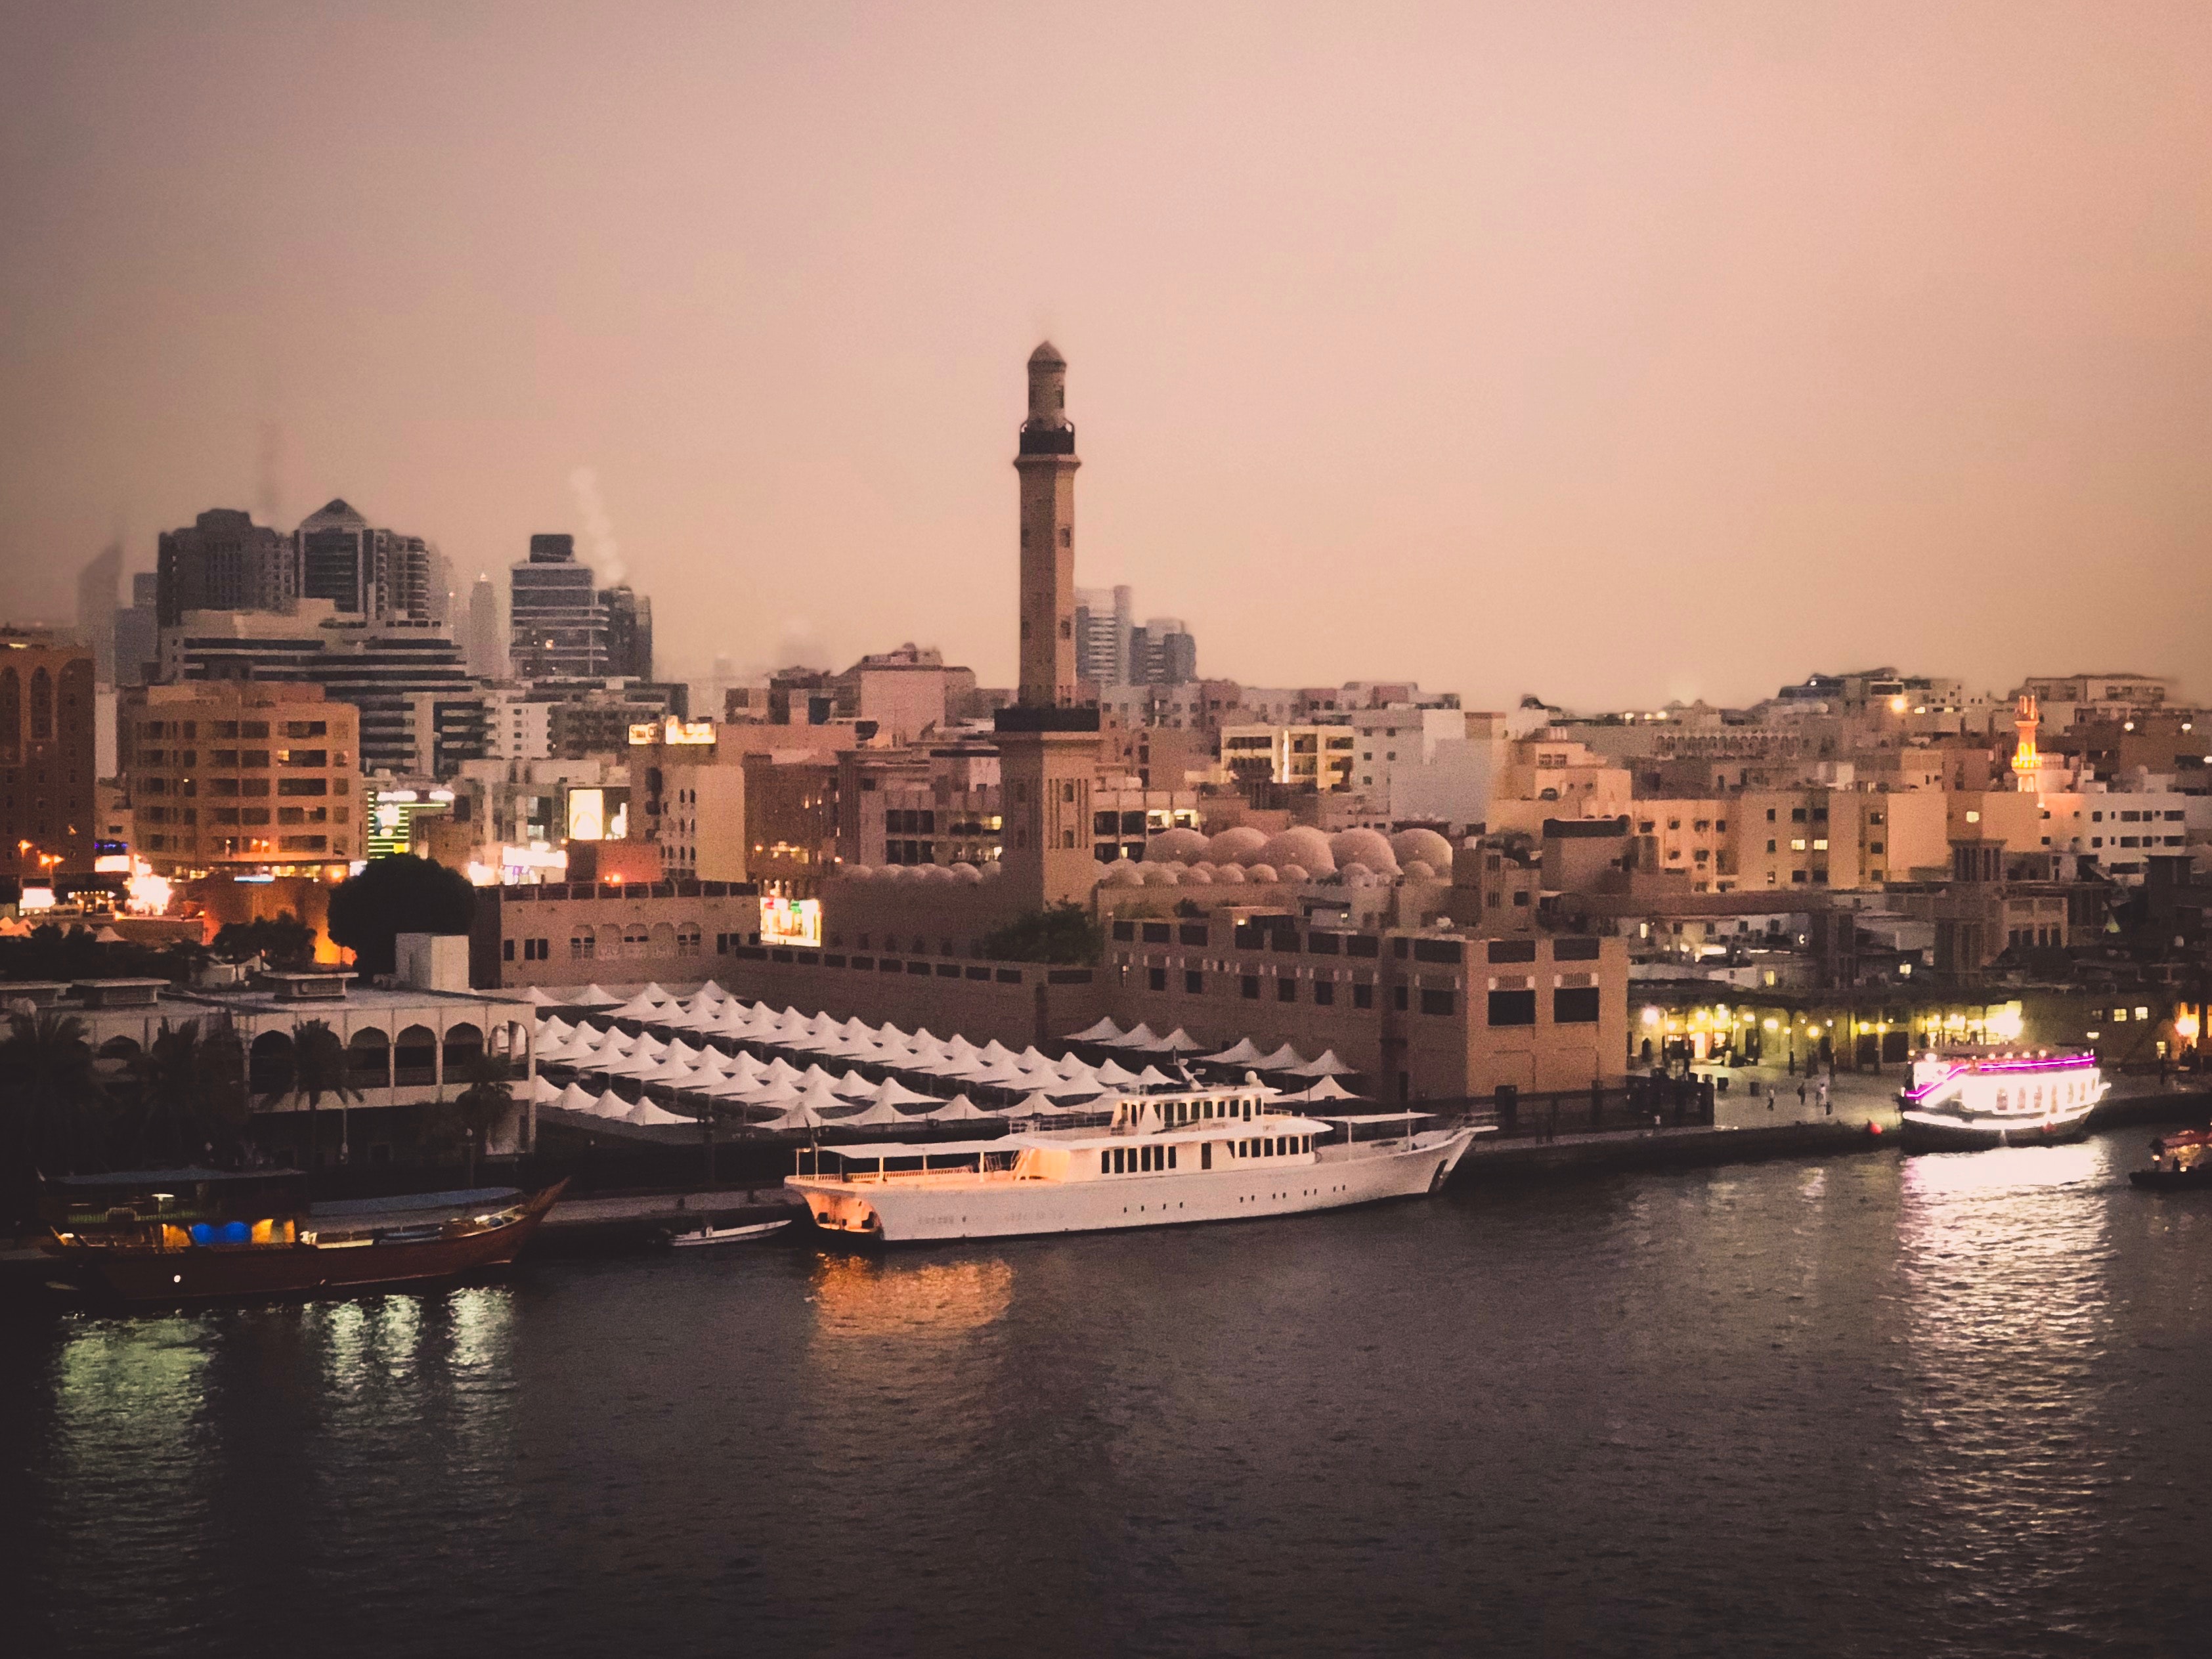
waterway, cityscape, city, skyline, urban area, sky, reflection, evening, river, dusk, night, metropolis, sunset, harbor, metropolitan area, tower, channel, sea, ship, dawn, water transportation, skyscraper, horizon, building, marina, port, passenger ship, bridge, water